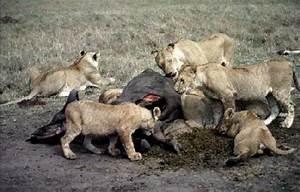
elephant